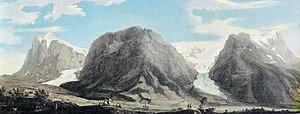
Le glacier inférieur de Grindelwald, également connu sous le nom de « bas-glacier de Grindelwald », est un glacier des Alpes bernoises, situé au sud-est de Grindelwald, dans le canton de Berne. Il trouve son origine sous l'Agassizhorn et le Strahlegghorn et est relié au glacier de l'Unteraar via le Finsteraarjoch. Le glacier inférieur de Grindelwald ne doit pas être confondu avec le glacier supérieur de Grindelwald, situé au nord-est.